Mallory Factor

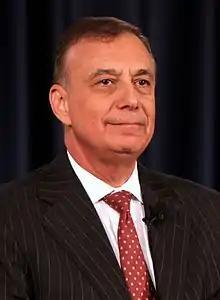
Factor speaking at an event in Chantilly, Virginia.

In 2015, Factor founded IntraBio Inc, a commercial-stage biopharmaceutical company that develops and commercializes novel treatments for rare and common neurodegenerative diseases. In September 2017, the company announced its plans for a multi-national pivotal trial for acetylleucine for the treatment of Niemann–Pick type C, Tay–Sachs disease, and cerebellar ataxia subtypes. In 2020, IntraBio announced the successful multinational clinical trial results of the Niemann-Pick type C clinical trial. In 2021, IntraBio announced the successful multinational clinical trial results of the GM2 Gangliosidosis clinical trial.